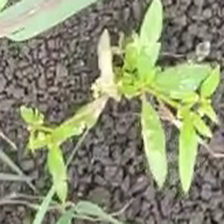
Weed species: Lamber_Quarter_plant(Chenopodium )